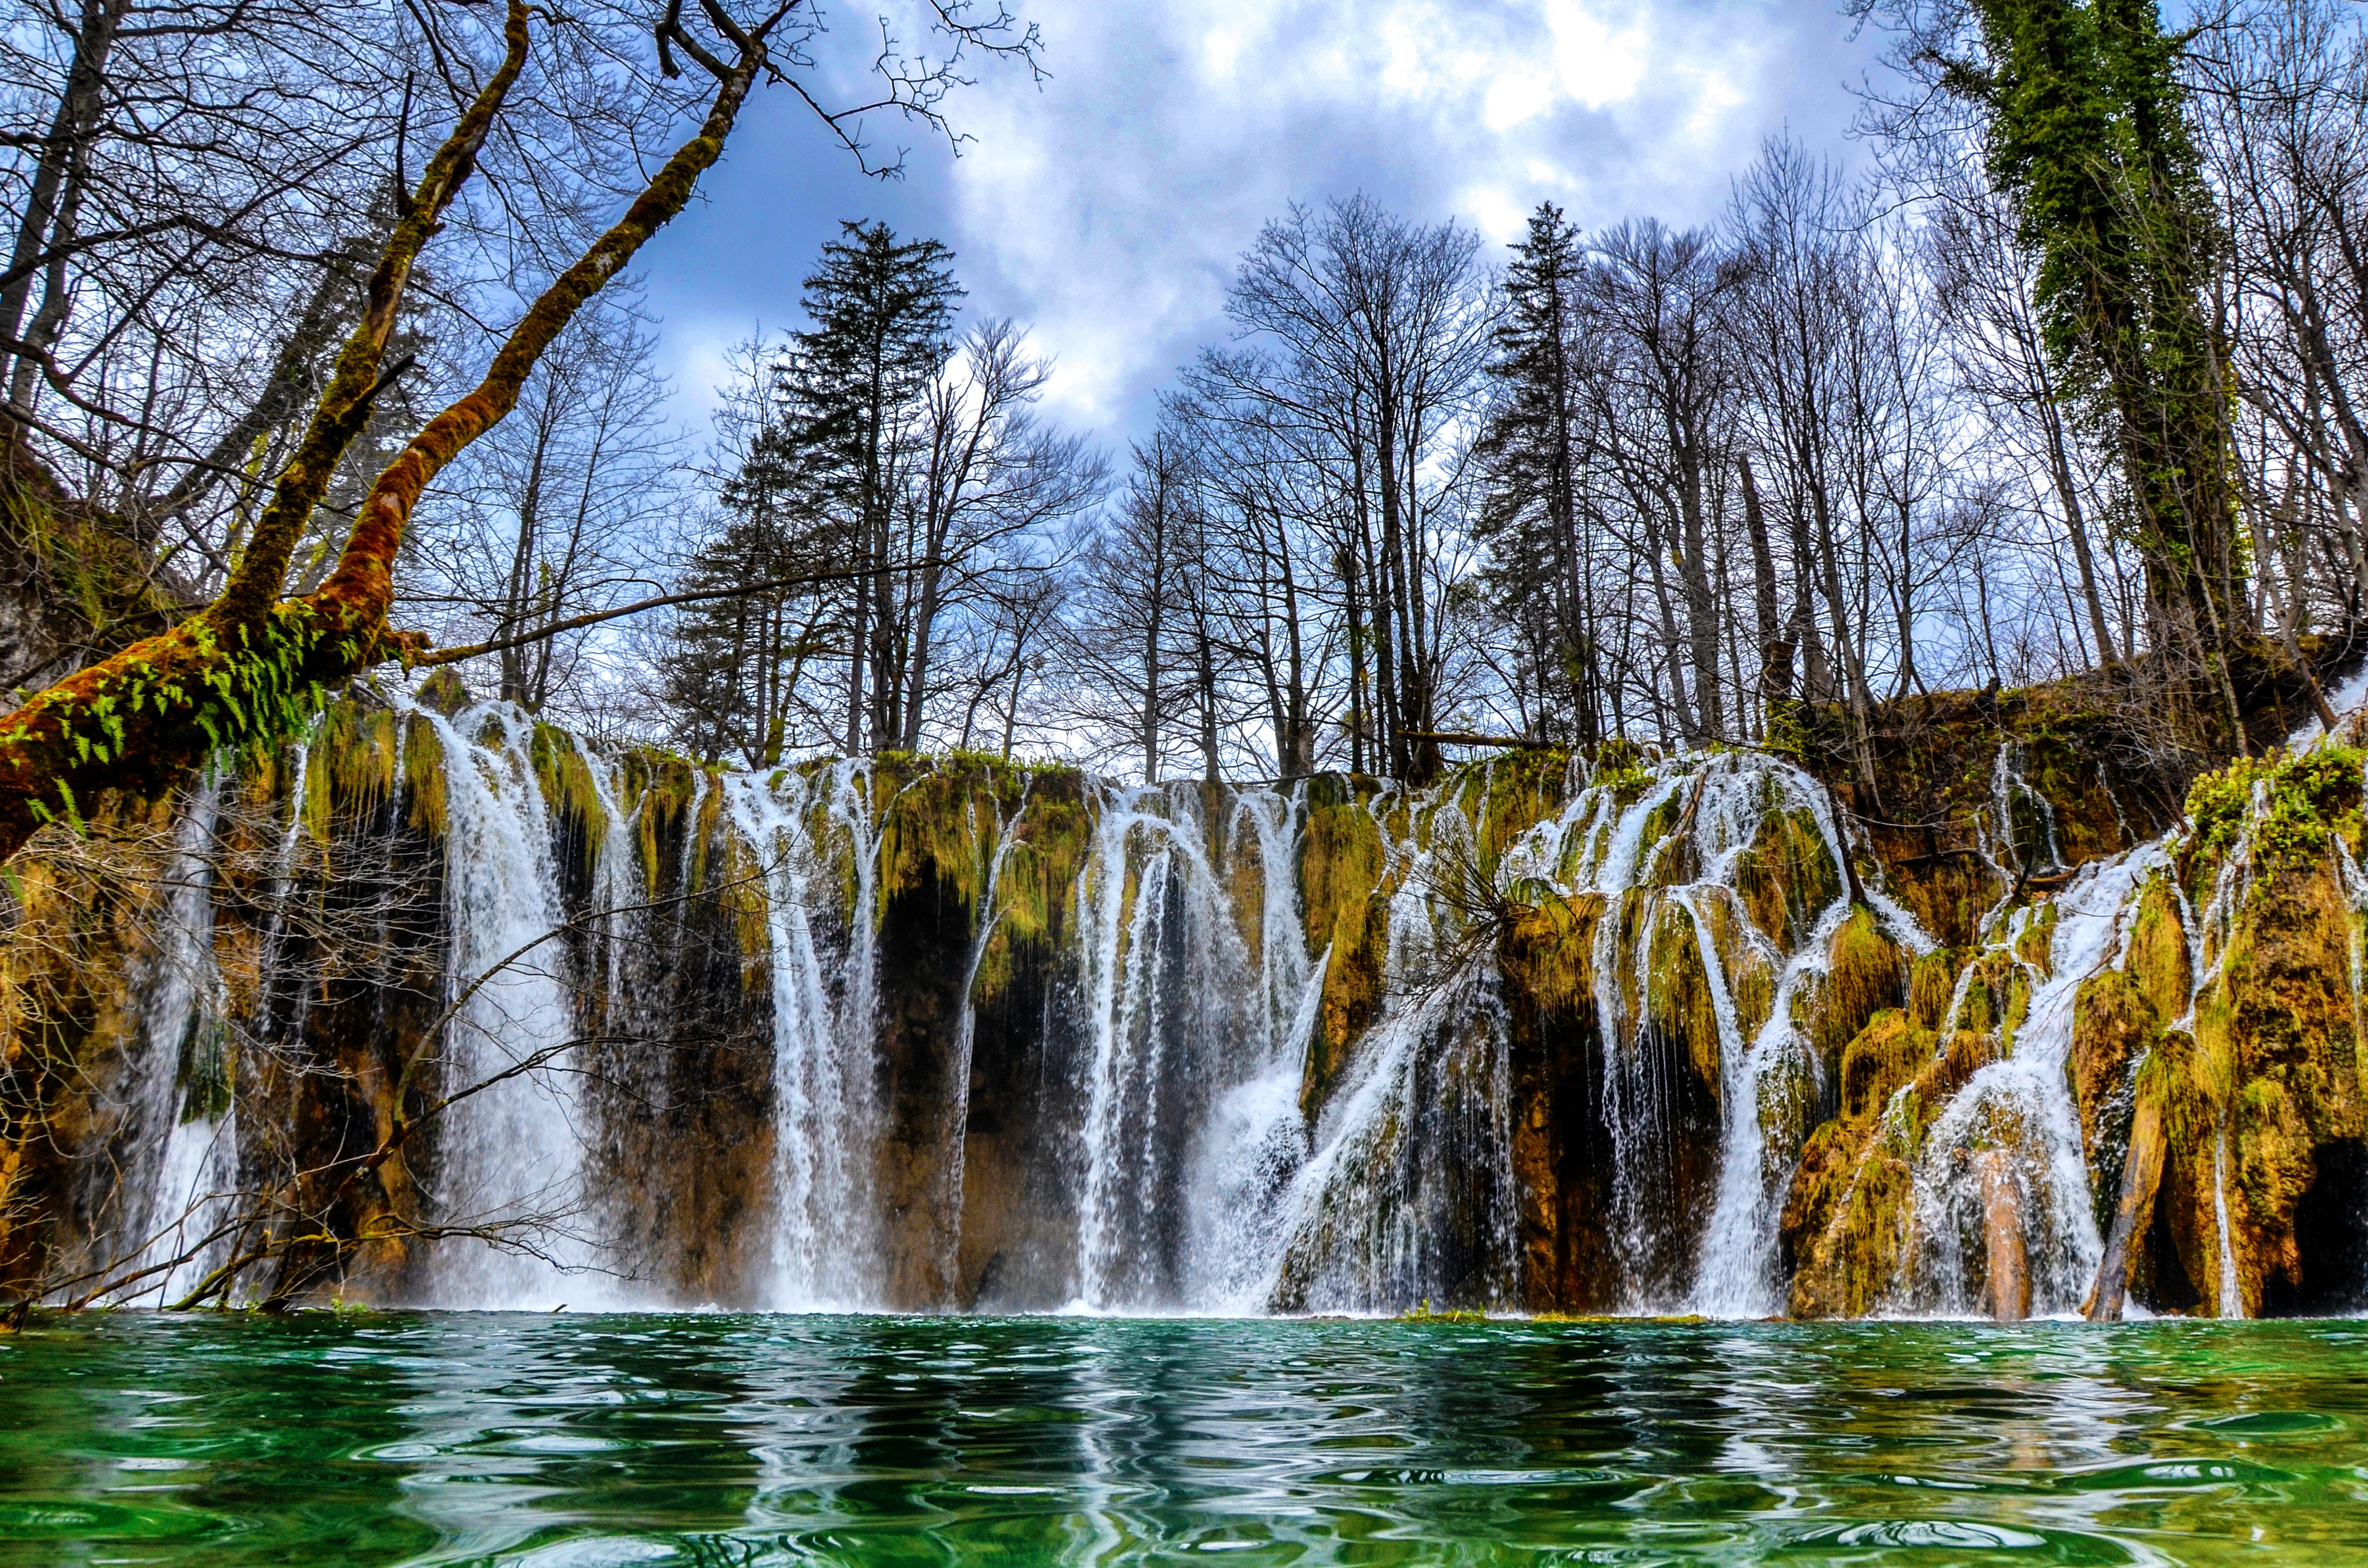
tree, water, nature, forest, waterfall, wilderness, leaf, river, pond, stream, reflection, autumn, park, national park, season, body of water, woodland, habitat, water feature, plitvice, natural environment, woody plant